Kakidaira Station

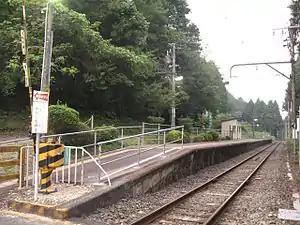
Kakidaira Station in August 2006

is a railway station in the city of Shinshiro, Aichi Prefecture, Japan, operated by Central Japan Railway Company (JR Tōkai).